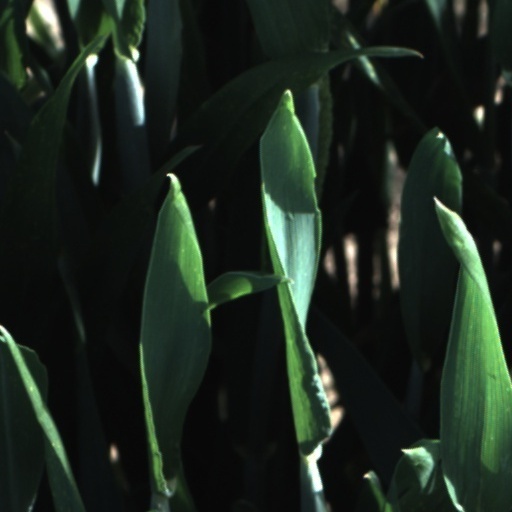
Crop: wheat